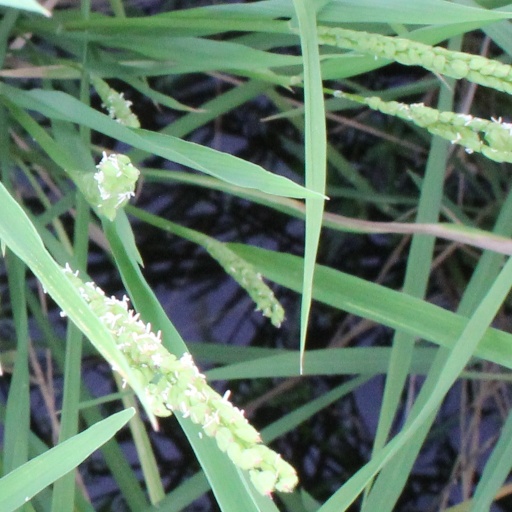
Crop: rice